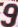
Number: 9